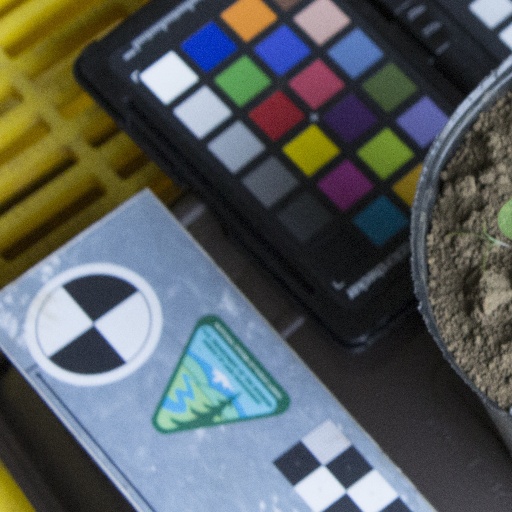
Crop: soybean